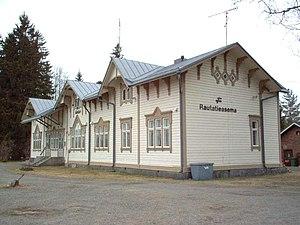
Ähtäri est une ville du centre-ouest de la Finlande, dans la région d'Ostrobotnie du Sud.